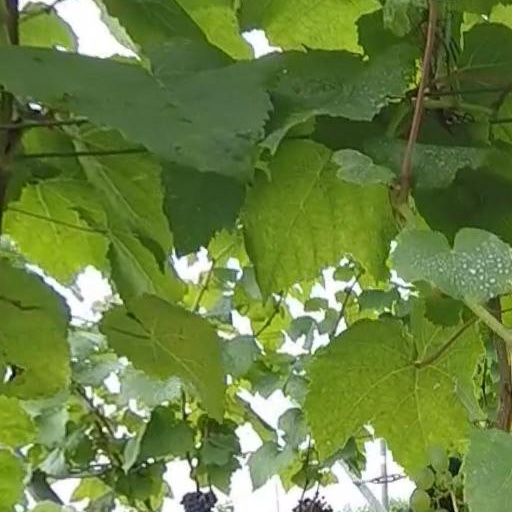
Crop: grape